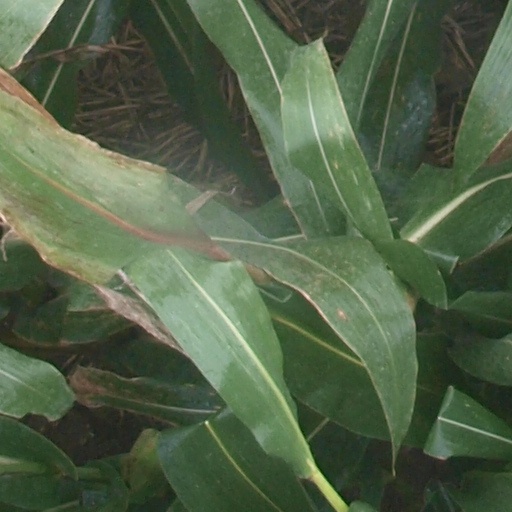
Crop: maize; corn